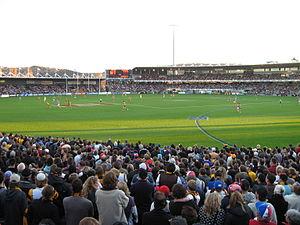
La Coupe du monde de rugby à XV 2003 se déroule du 10 octobre au 22 novembre 2003 en Australie. Il s’agit de la deuxième phase finale de Coupe du monde se disputant en Océanie.
La Coupe du monde féminine de football 2023 est la neuvième édition de la Coupe du monde féminine de football qui se déroule tous les quatre ans. Le tournoi réunira pour la première fois 32 équipes. Il se déroule en Australie et en Nouvelle-Zélande, selon la décision de la FIFA du 25 juin 2020.
La Tasmanie est un État australien situé à 199 km de la côte sud-est de l'île principale de l'Australie, dont il est séparé par le détroit de Bass. L'État de Tasmanie comprend l'île de Tasmanie et 334 autres petites îles. L'île s'étend sur 364 km du nord au sud et 306 km d'ouest en est. Sa superficie est de 68 401 km². L'État comptait 531 500 habitants en 2018 dont la moitié résidait dans la région du Grand Hobart, c'est-à-dire les villes de Hobart, Glenorchy et Clarence. Les autres foyers de population sont Launceston, Devonport et Burnie. L'Île Macquarie est aussi sous administration de l'État, elle ressort du Conseil de la vallée Huon.